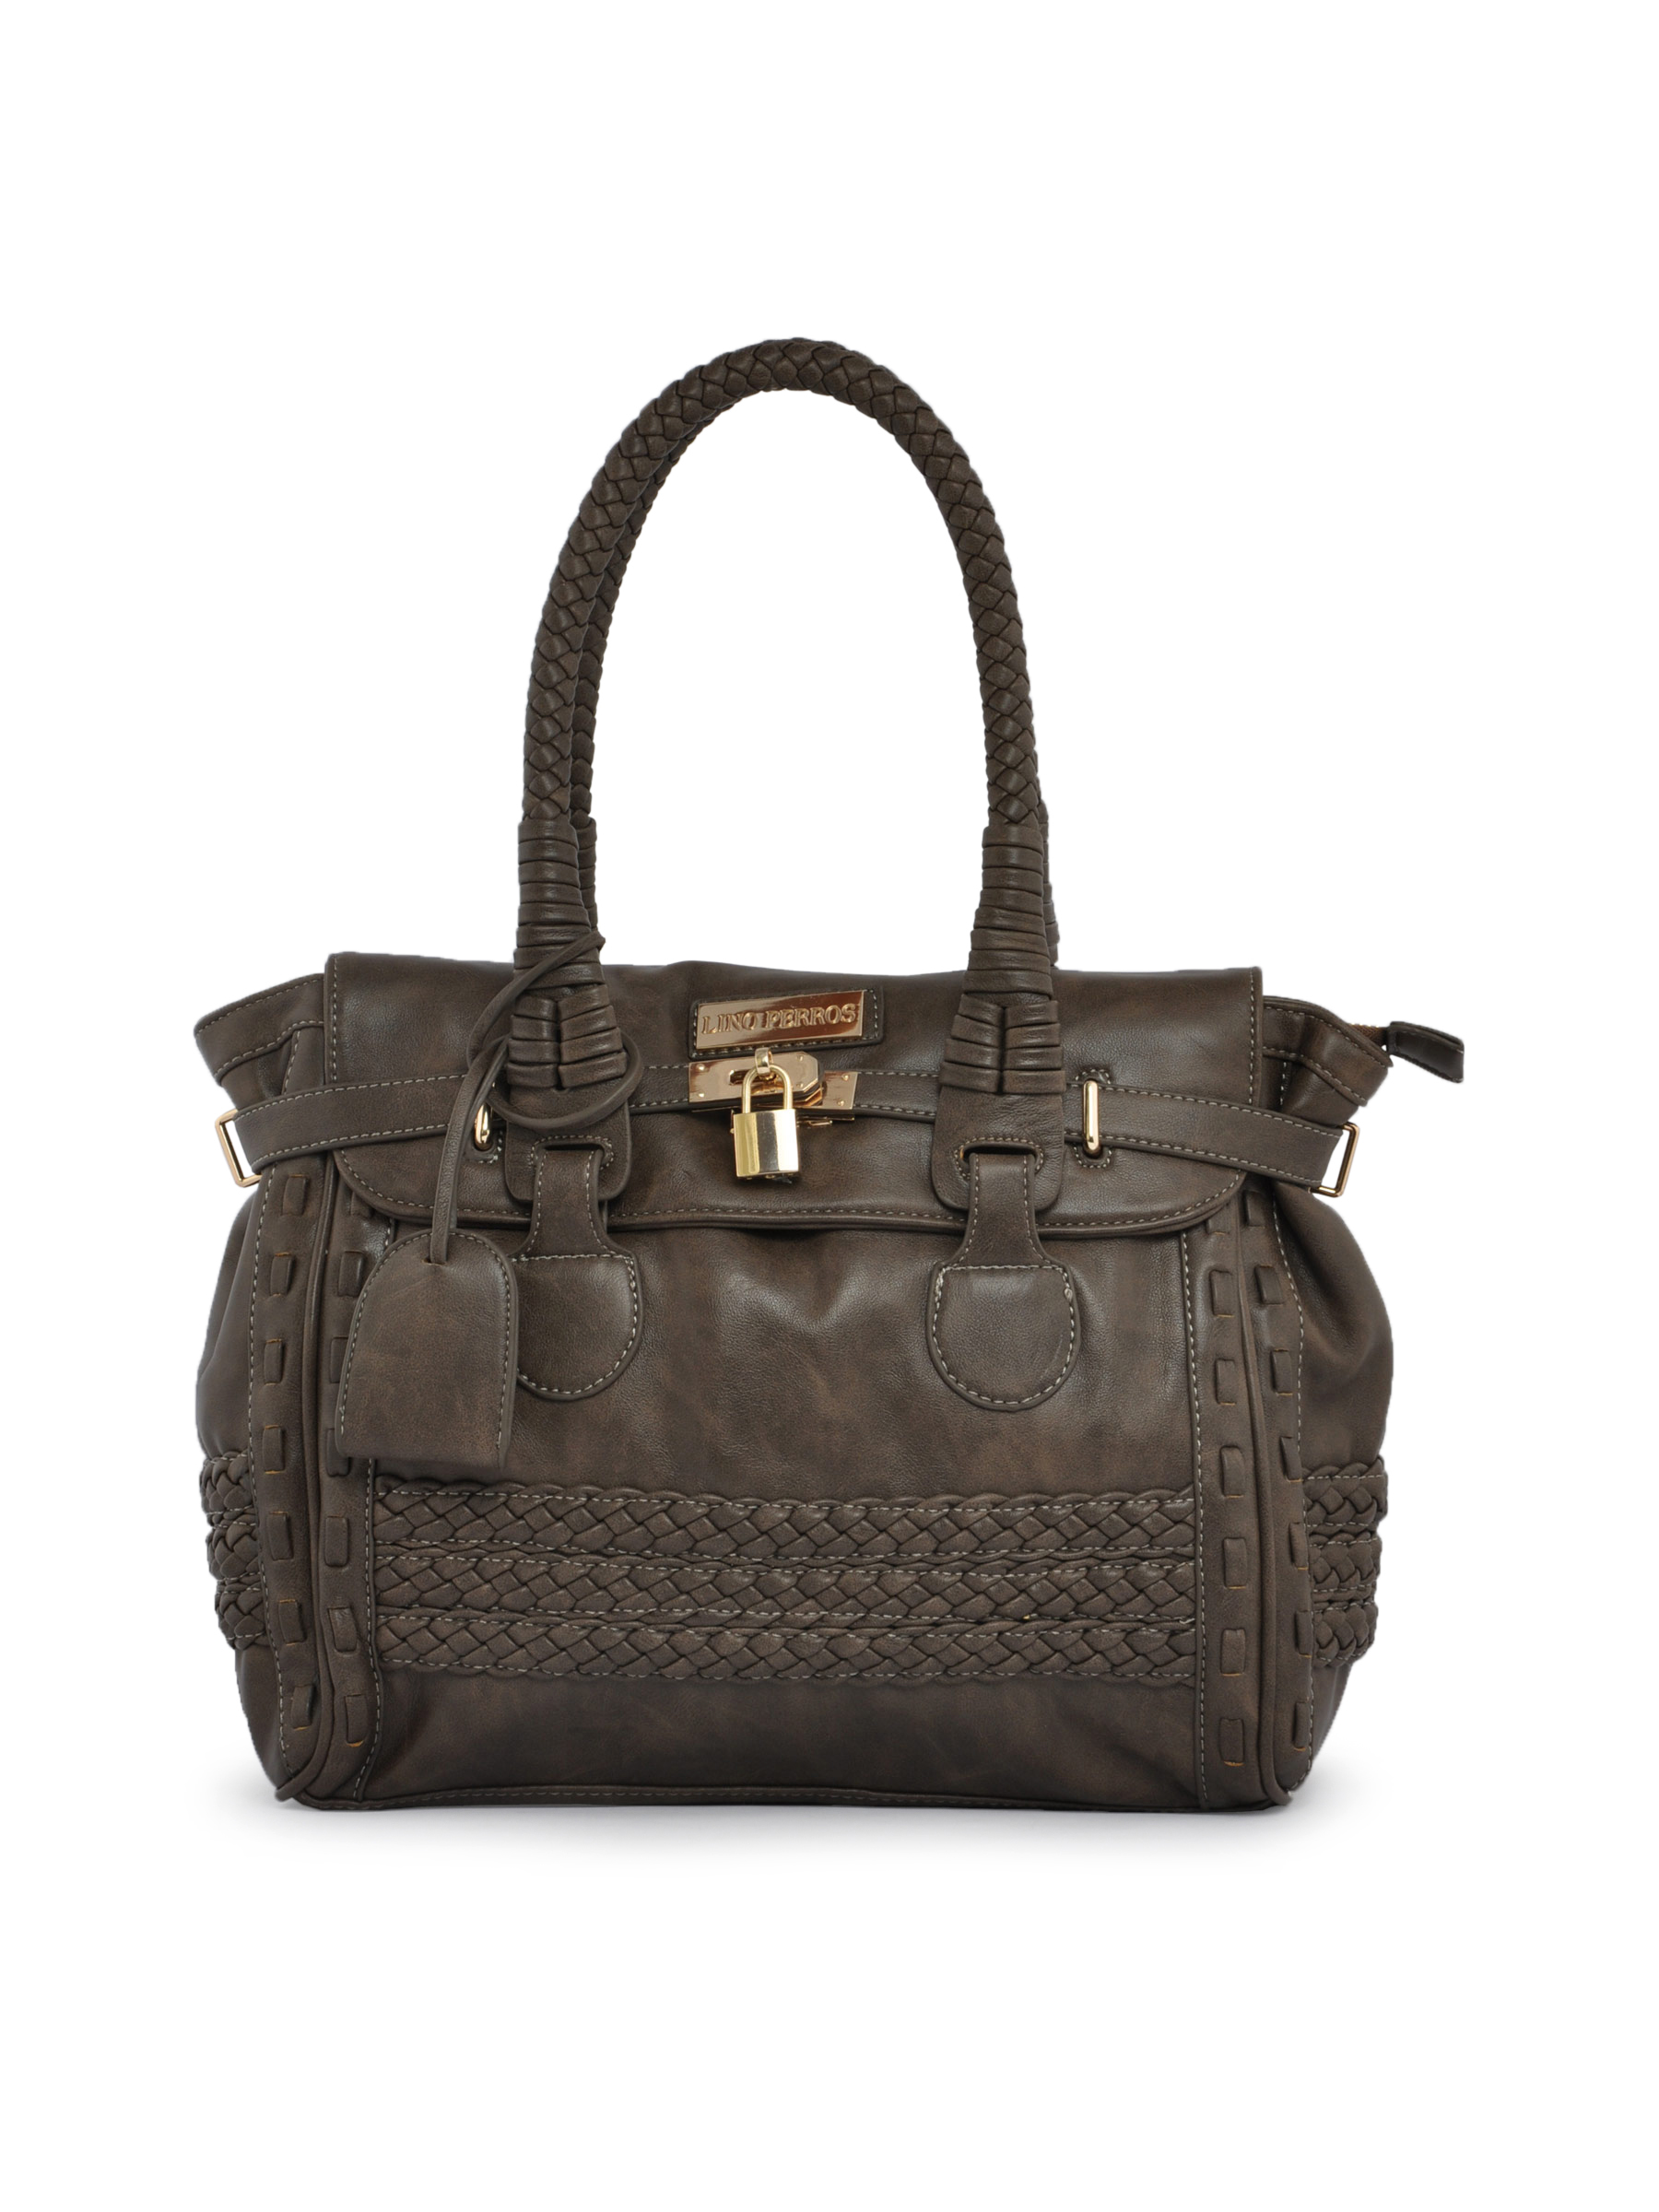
Lino Perros Women Solid Grey Handbag
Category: Accessories / Bags / Handbags
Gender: Women
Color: Grey
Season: Winter 2015
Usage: Casual